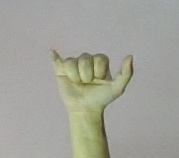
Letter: ya